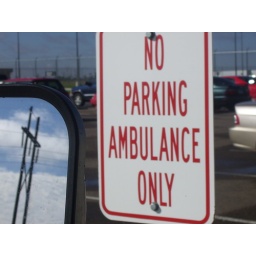
Note the power tower in the mirror